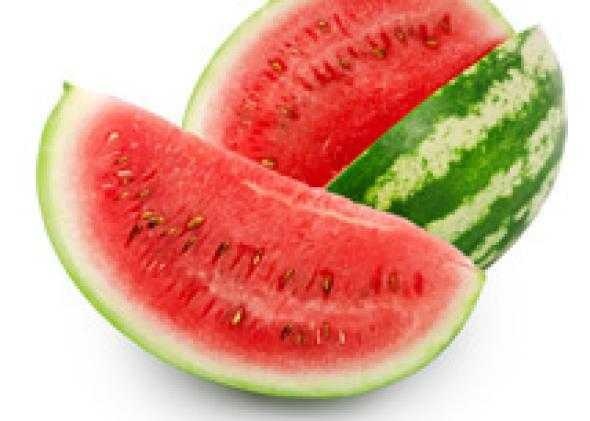
Label: Watermelon